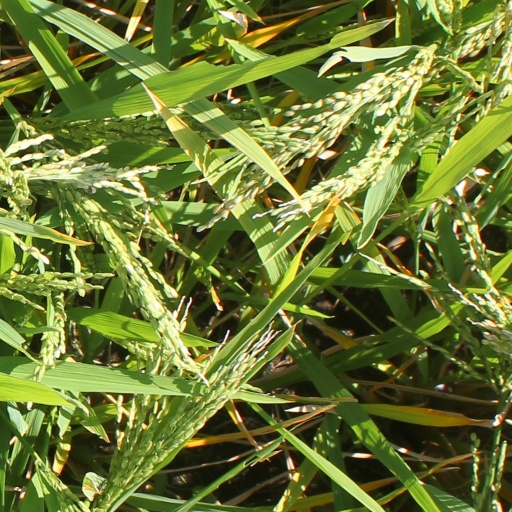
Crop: rice